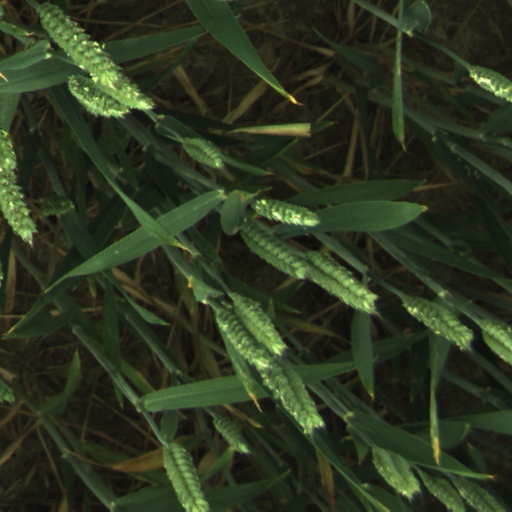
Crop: wheat